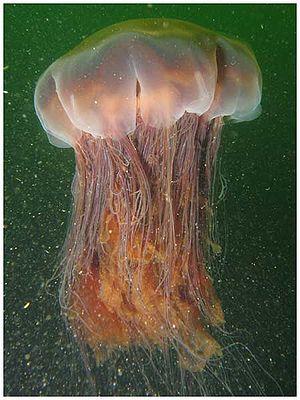
La méduse à crinière de lion ou cyanée capillaire est une espèce de cnidaire de la famille des Cyaneidae.